Ice-T

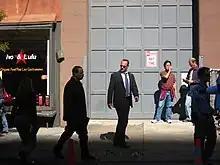
Ice-T with Christopher Meloni shooting "" on Broome Street in SoHo, New York City, 2008

Ice-T finally landed a deal with a major label Sire Records. When label founder and president Seymour Stein heard his demo, he said Ice-T sounded like Bob Dylan. Shortly after, he released his debut album "Rhyme Pays" in 1987 supported by DJ Evil E, DJ Aladdin and producer Afrika Islam, who helped create the mainly party-oriented sound. The record wound up being certified gold by the Recording Industry Association of America. That same year, he recorded the title theme song for Dennis Hopper's "Colors," a film about inner-city gang life in Los Angeles. His next album "Power" was released in 1988, under his own label Rhyme Syndicate, and it was a more assured and impressive record, earning him strong reviews and his second gold record. Released in 1989, "The Iceberg/Freedom of Speech... Just Watch What You Say!" established his popularity by matching excellent abrasive music with narrative and commentative lyrics. In the same year, he appeared on Hugh Harris' single "Alice".